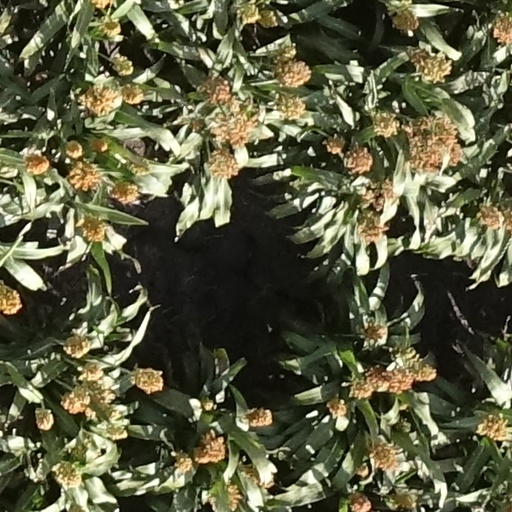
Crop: sorghum